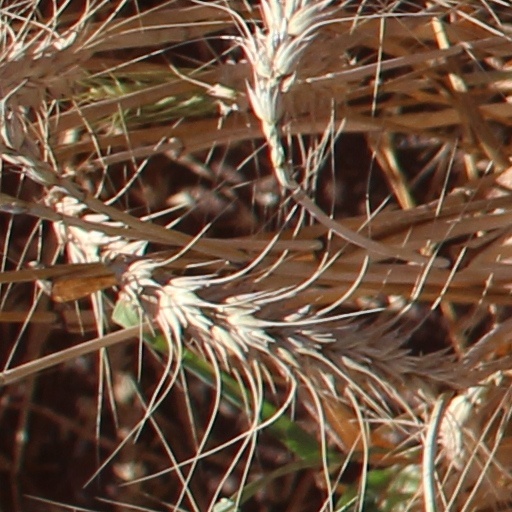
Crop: wheat